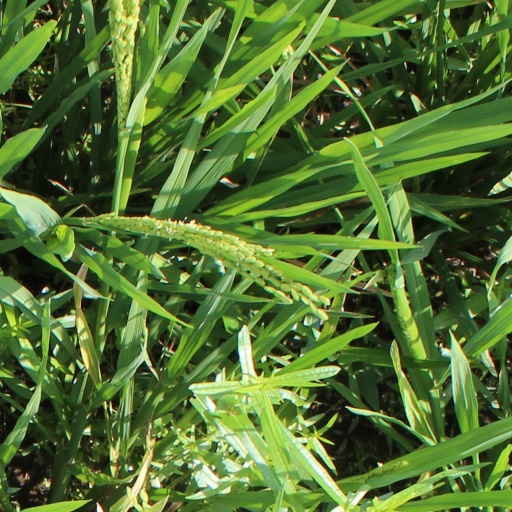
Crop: rice